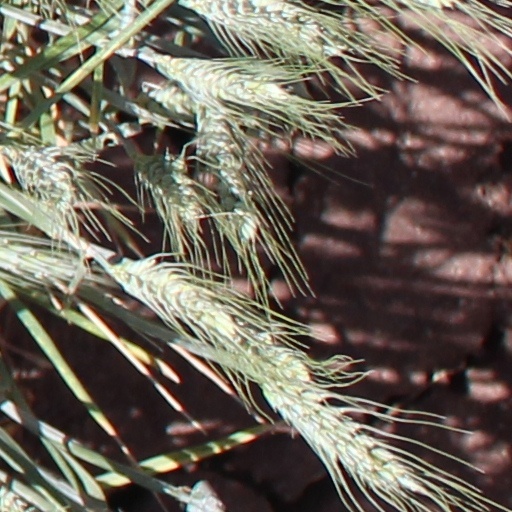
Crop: wheat